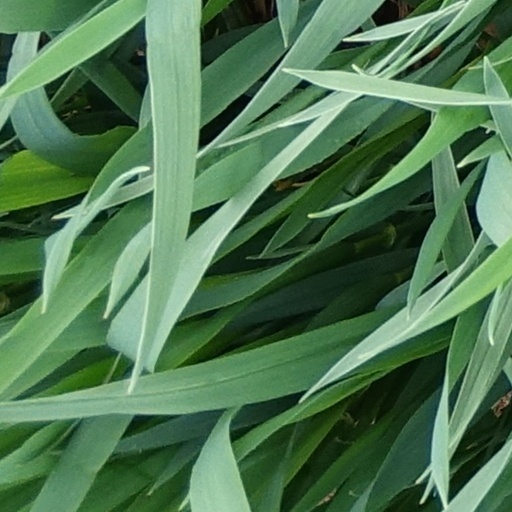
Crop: wheat